Answer in natural language. Consider the 3D positions of the objects in the scene and not just the 2D positions in the image. Is the centerpoint of  Doorframe (highlighted by a red box) at a higher height than blue rectangle wall decor (highlighted by a blue box)? Choose between the following options: yes or no
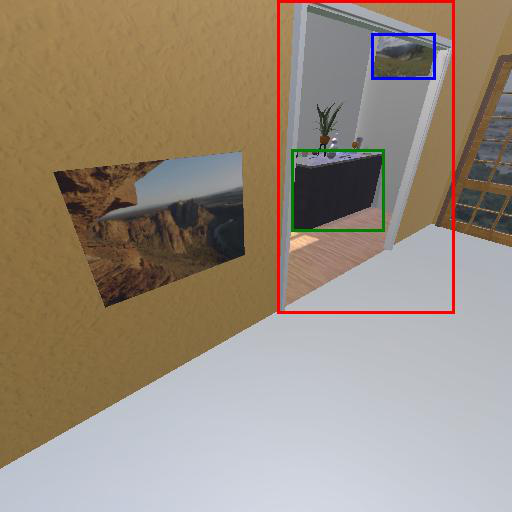
<answer>no</answer>